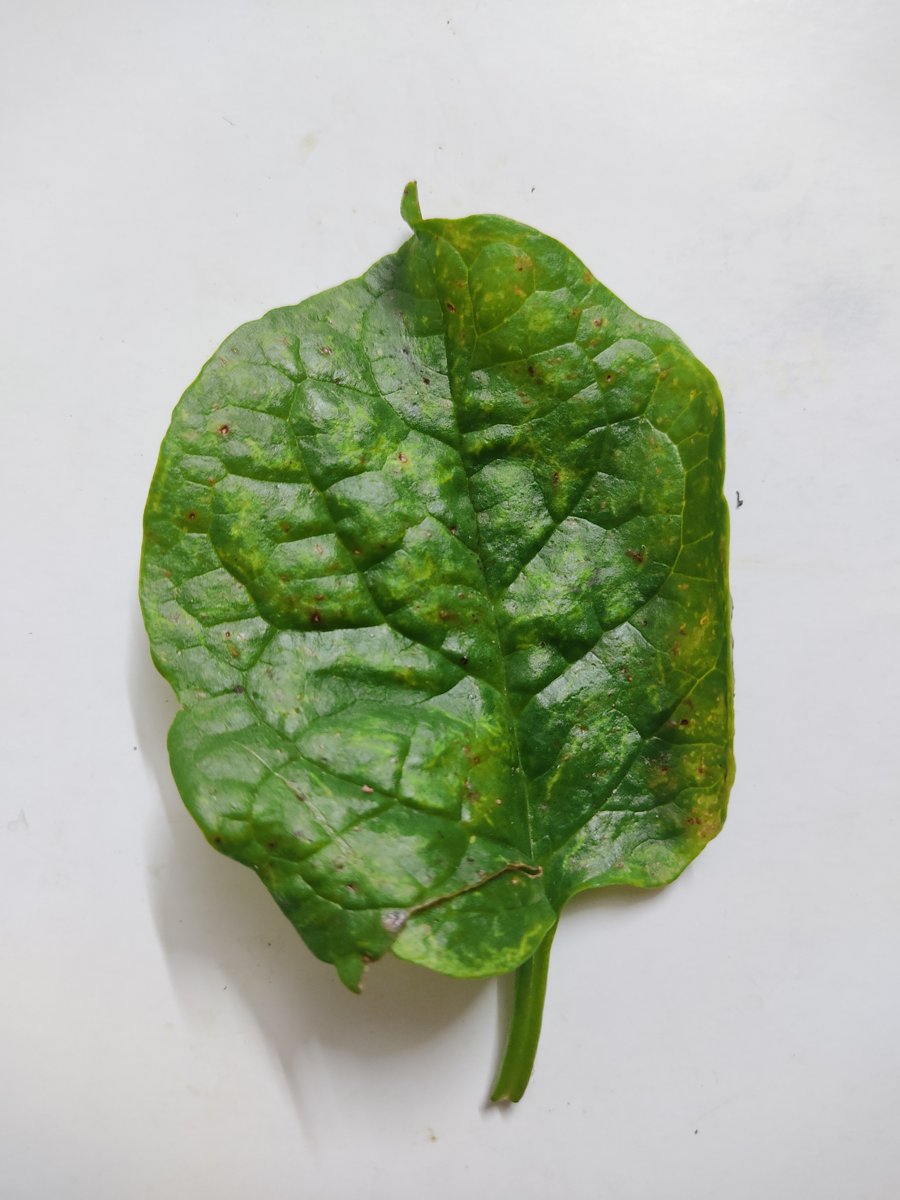
Label: Bacterial-Spot